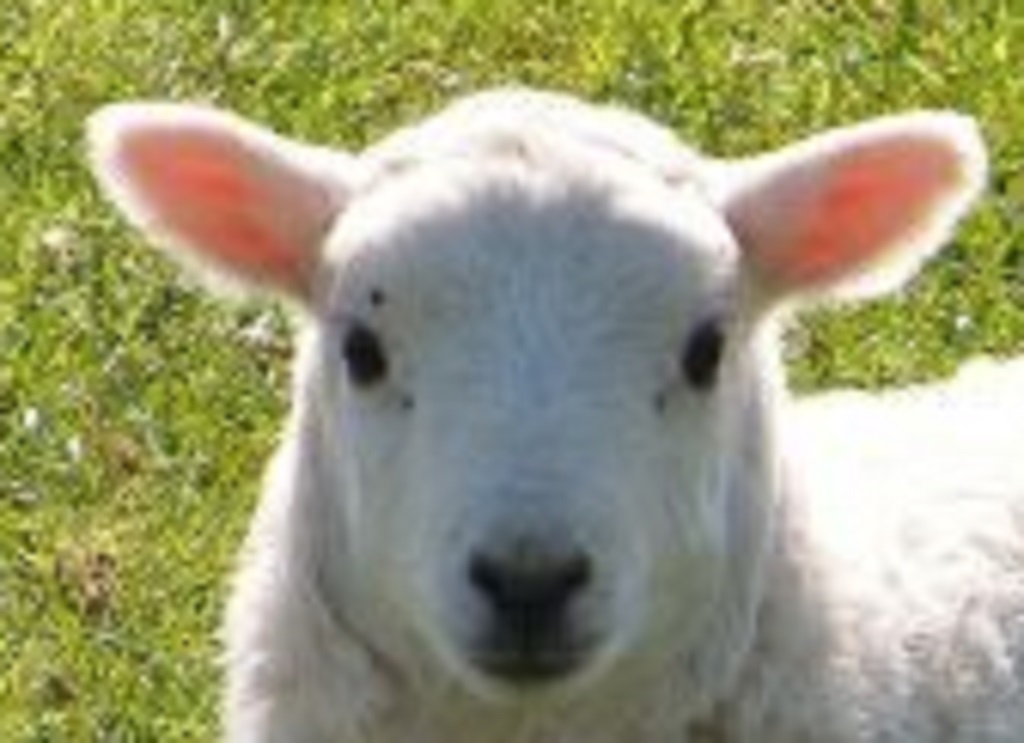
Label: no pain